Isabella of France

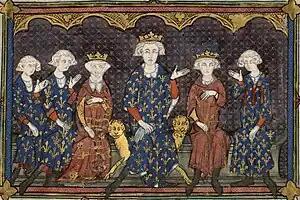
Isabella's French family, depicted in 1315: l-r: Isabella's brothers, Charles and Philip, Isabella herself, her father, Philip IV, her brother Louis, and her uncle, Charles of Valois. Bibliothèque nationale de France

Isabella was born in Paris on an uncertain date – on the basis of the chroniclers and the eventual date of her marriage, she was probably born between April 1295 and January 1296. She is described as born in 1292 in the Annals of Wigmore, and Piers Langtoft agrees, claiming that she was 7 years old in 1299. The French chronicler Guillaume de Nangis and English chronicler Thomas Walsingham describe her as 12 years old at the time of her marriage in January 1308, placing her birth between January 1295 and January 1296. A papal dispensation by Clement V in November 1305 permitted her immediate marriage by proxy, despite the fact that she was probably only 10 years old. Since her brother Charles was born on 18 June 1294, and she had to reach the canonical age of 12 before her marriage in January 1308, the evidence suggests that she was born between April 1295 and January 1296. Her parents were King Philip IV of France and Queen Joan I of Navarre; her brothers Louis, Philip and Charles became kings of France.